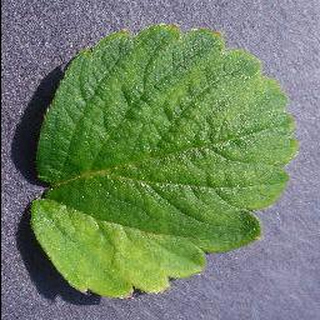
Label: healthy_strawberry